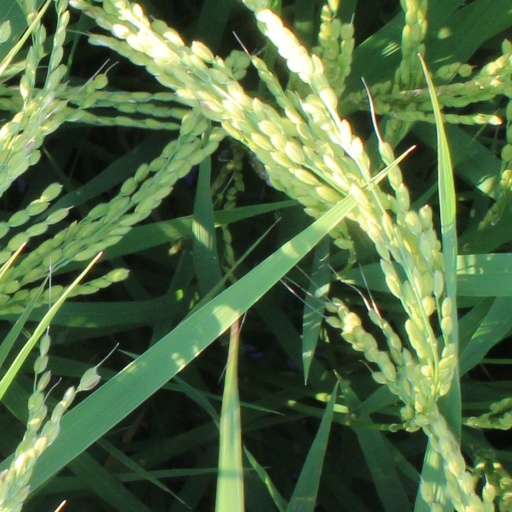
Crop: rice